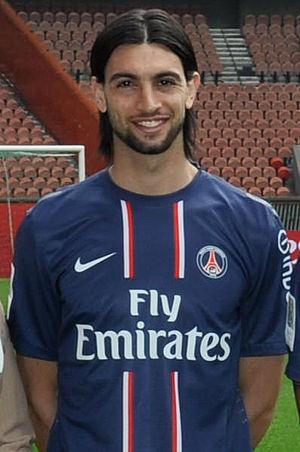
Javier Pastore, né le 20 juin 1989 à Córdoba, est un footballeur international argentin, qui évolue au poste de milieu offensif à l'AS Rome. Il est surnommé « El Flaco » en raison de sa silhouette élancée.